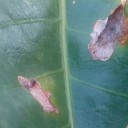
Label: Miner